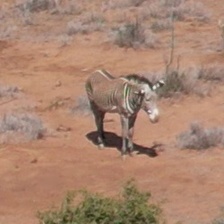
Pose orientation: front-right